Resurrection Peninsula

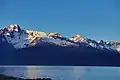
The Resurrection Peninsula Mountains as seen from Seward

Resurrection Peninsula is a peninsula on the larger Kenai Peninsula of the U.S. state of Alaska, which lies roughly 8 miles southeast of Seward. It contains very rugged geography, with very little flat land existing between sheer peaks and the deep inlets of Resurrection Bay to the west, and Day Harbor to the east. Due to the geographical nature of the peninsula, it is uninhabited, although numerous cabins, state parks, and general private in holdings exist. All land here is accessible by boat only. There is no concrete measurement of the exact of the landmass, however, the Alaska Department of Fish and Game has a management area which encompasses the landmass as well as lands that are not usually considered part of a peninsula. The land which better fits the definition is roughly 10 miles long, running from near Thumb Cove and Talus Bay to Cape Resurrection at its southern extremity. Slightly less than half of the land on the Resurrection Peninsula is part of the Chugach National Forest's southern terminus.